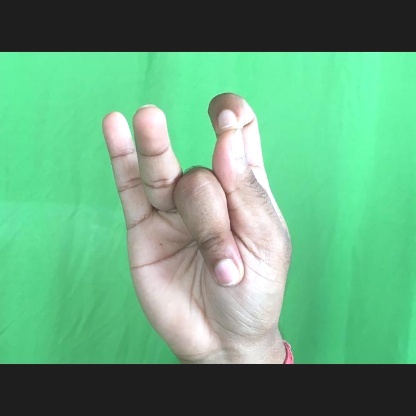
Mudra: Katakamukha